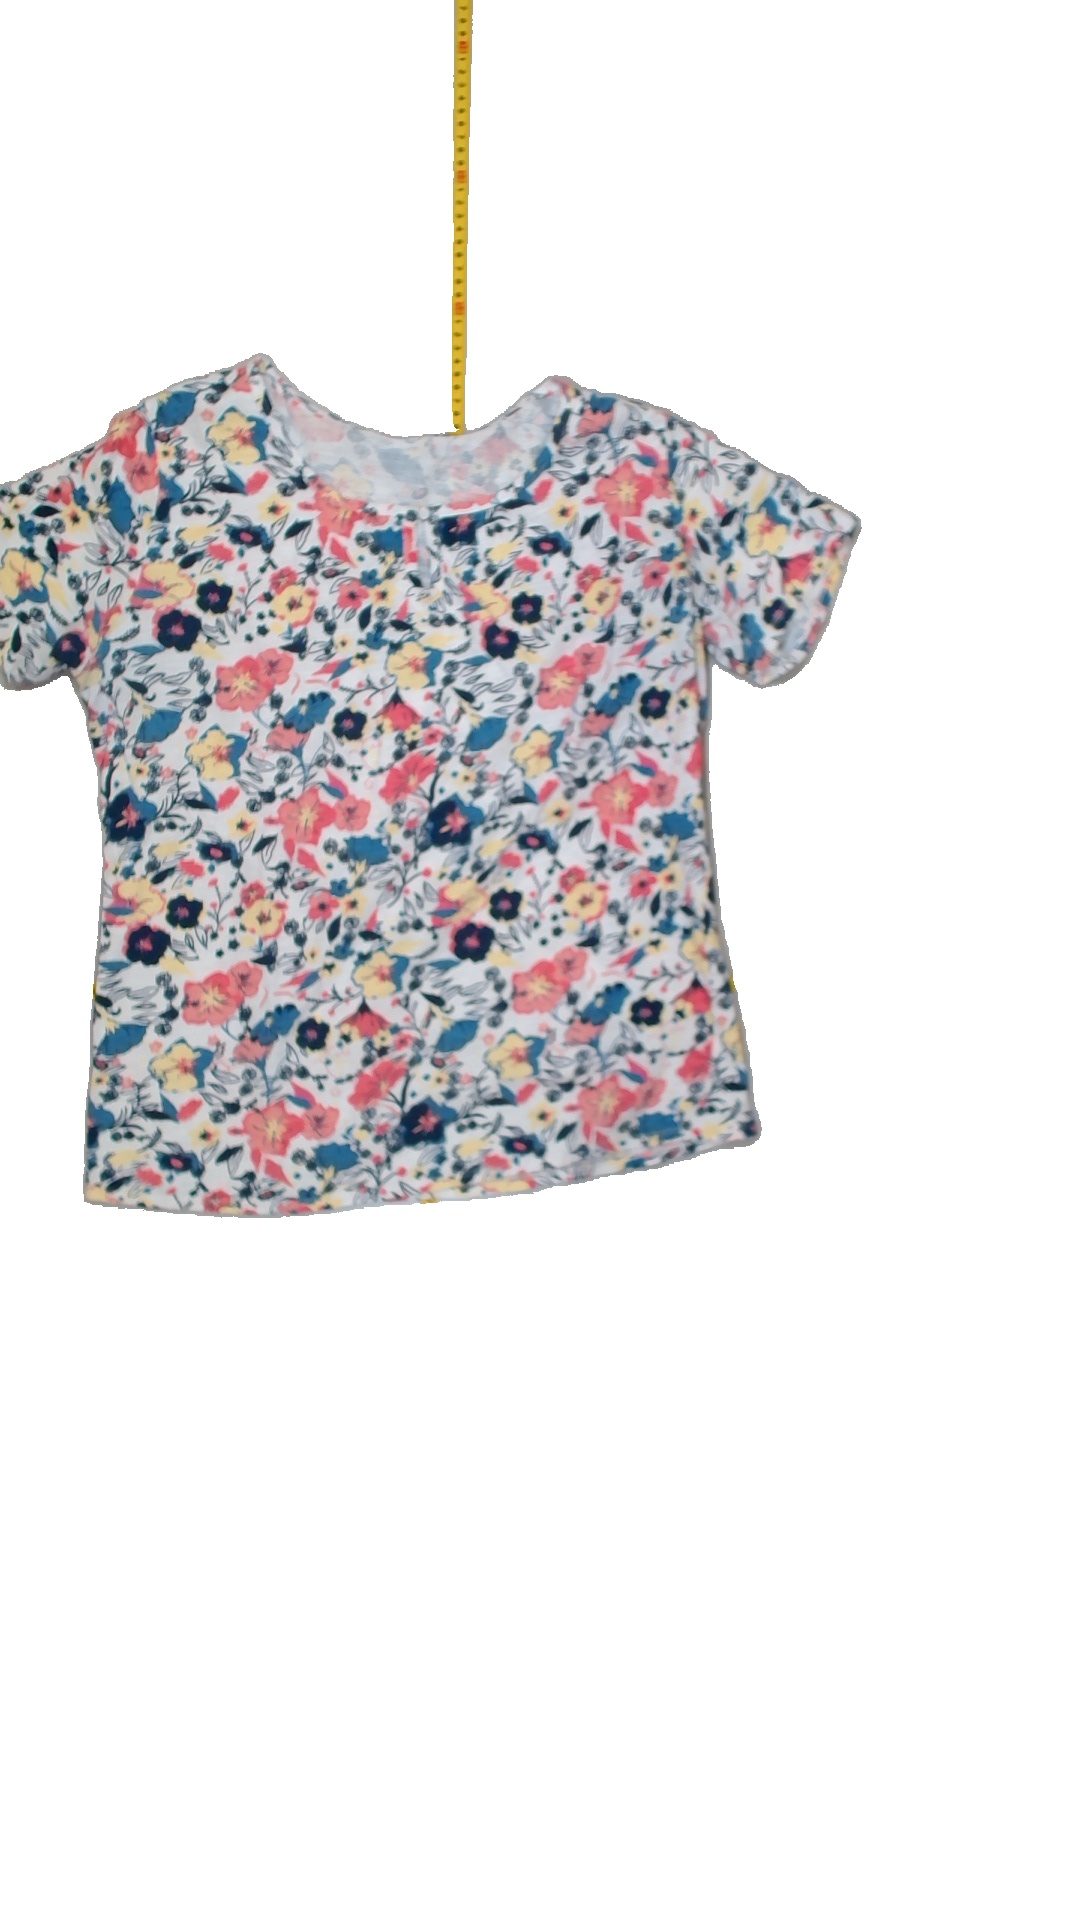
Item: T-shirt (Ladies)
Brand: Not Applicable
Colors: Multicolor
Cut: Regular, C-collar
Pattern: Floral print
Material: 100%cotton
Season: All
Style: No trend
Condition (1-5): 3
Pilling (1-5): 5
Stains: No
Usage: Export
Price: <50